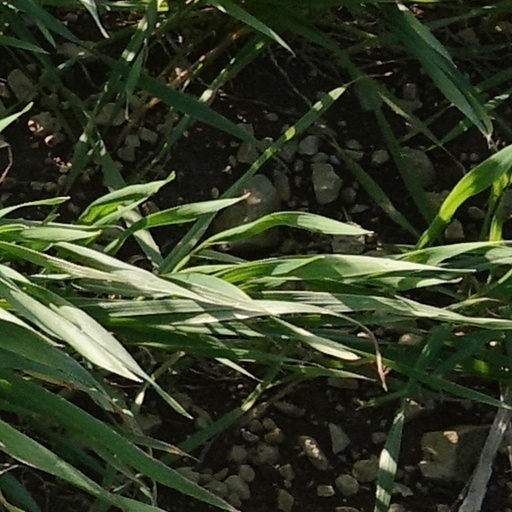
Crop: wheat